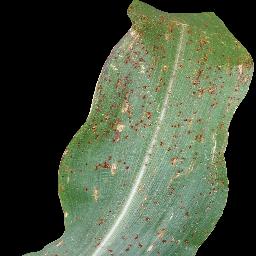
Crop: corn
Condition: (maize)_common_rust